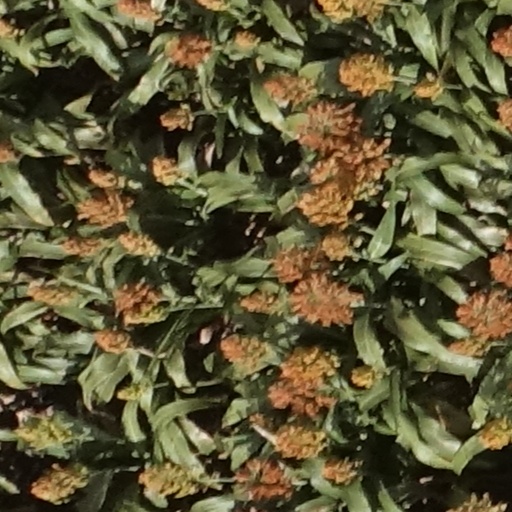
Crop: sorghum